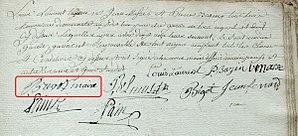
Archives de la mairie de Crésantignes (registre - 1789). Signature du maire Brévot.
Bibliographie